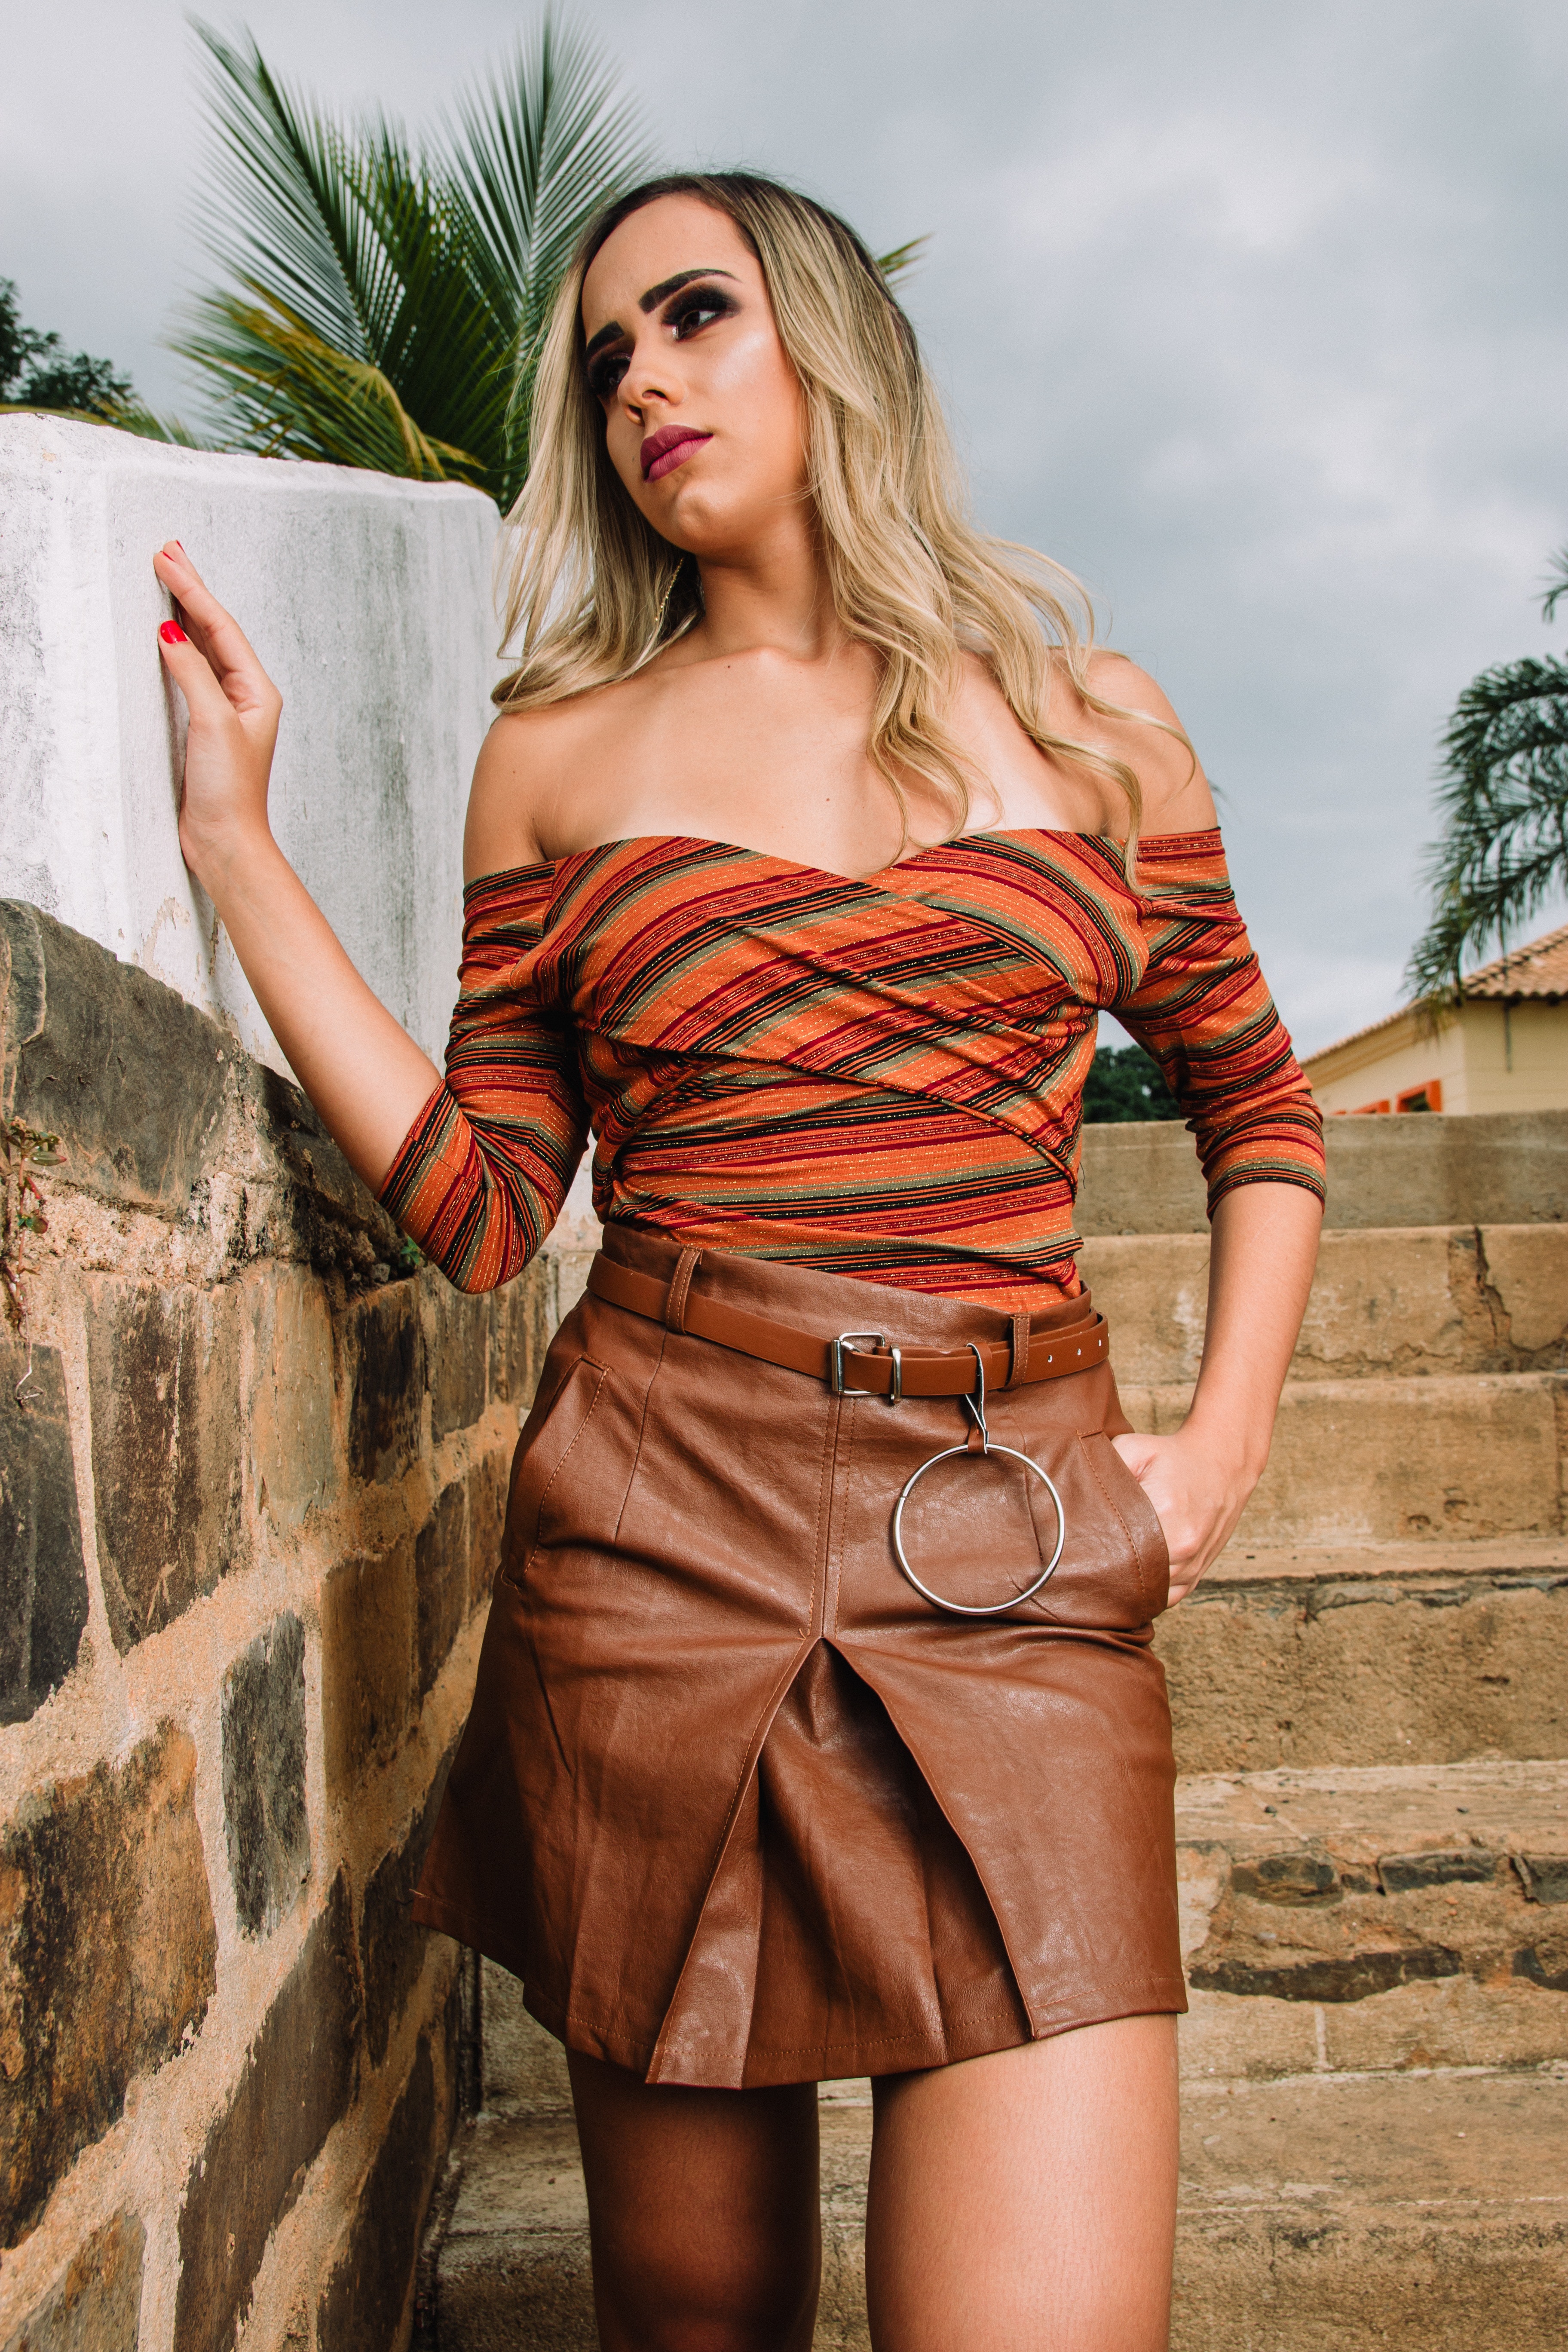
clothing, hair, blond, dress, fashion, orange, beauty, long hair, model, thigh, shoulder, leg, human leg, photo shoot, fashion model, muscle, footwear, brown hair, waist, finger, cocktail dress, neck, black hair, trunk, abdomen, style